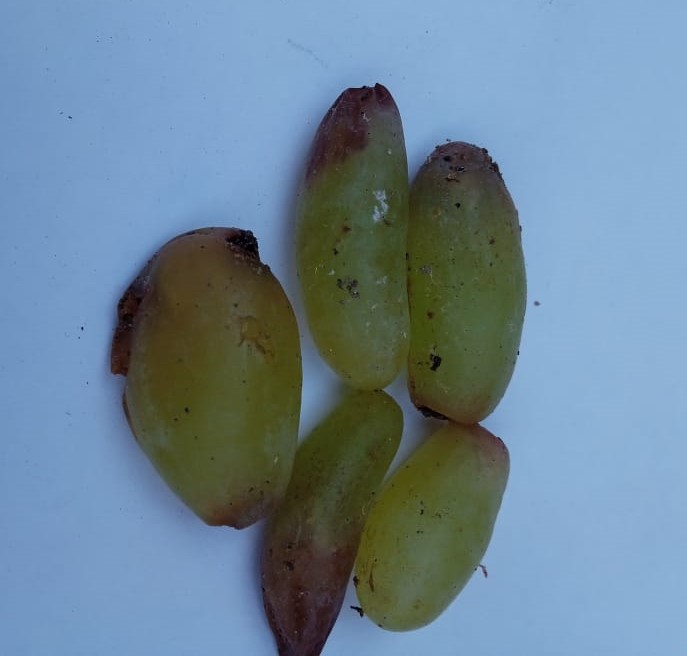
Fruit: grape
Condition: rotten